SPMAP1

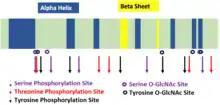
Secondary structure and phosphorylation sites

Secondary structure of SPMAP1 consists of both beta sheets and alpha helices (see diagram on right). Results are confirmed in the tertiary structure, however, alpha helix and beta sheet numbers differ slightly (see diagram on right).